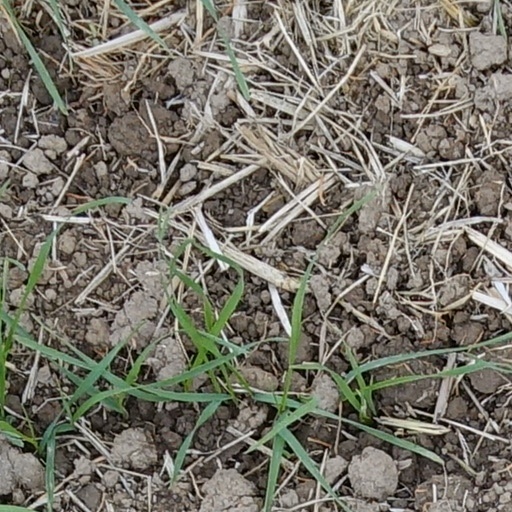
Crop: wheat